Hinsdale, Massachusetts

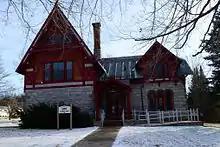
Hinsdale Town Library, erected in 1866, is a rare early example of French Tudor style imported to North America.

According to the United States Census Bureau, the town has a total area of , of which is land and , or 4.45%, is water. Hinsdale is located in central Berkshire County, and is bordered by Windsor to the north, Peru to the east, Washington to the south, and Dalton to the west. Hinsdale is east of Pittsfield, northwest of Springfield, and west of Boston.